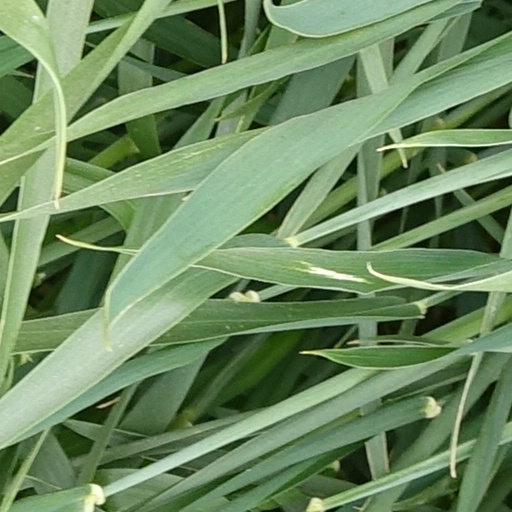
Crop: wheat